Indian art

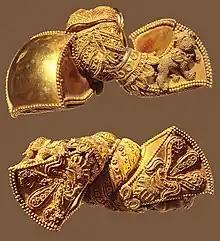
Pair of gold earrings, 1st century BCE, Andhra Pradesh.

The tradition and methods of Indian cliff painting gradually evolved throughout many thousands of years – there are multiple locations found with prehistoric art. The early caves included overhanging rock decorated with rock-cut art and the use of natural caves during the Mesolithic period (6000 BCE). Their use has continued in some areas into historic times. The Rock Shelters of Bhimbetka are on the edge of the Deccan Plateau where deep erosion has left huge sandstone outcrops. The many caves and grottos found there contain primitive tools and decorative rock paintings that reflect the ancient tradition of human interaction with their landscape, an interaction that continues to this day.